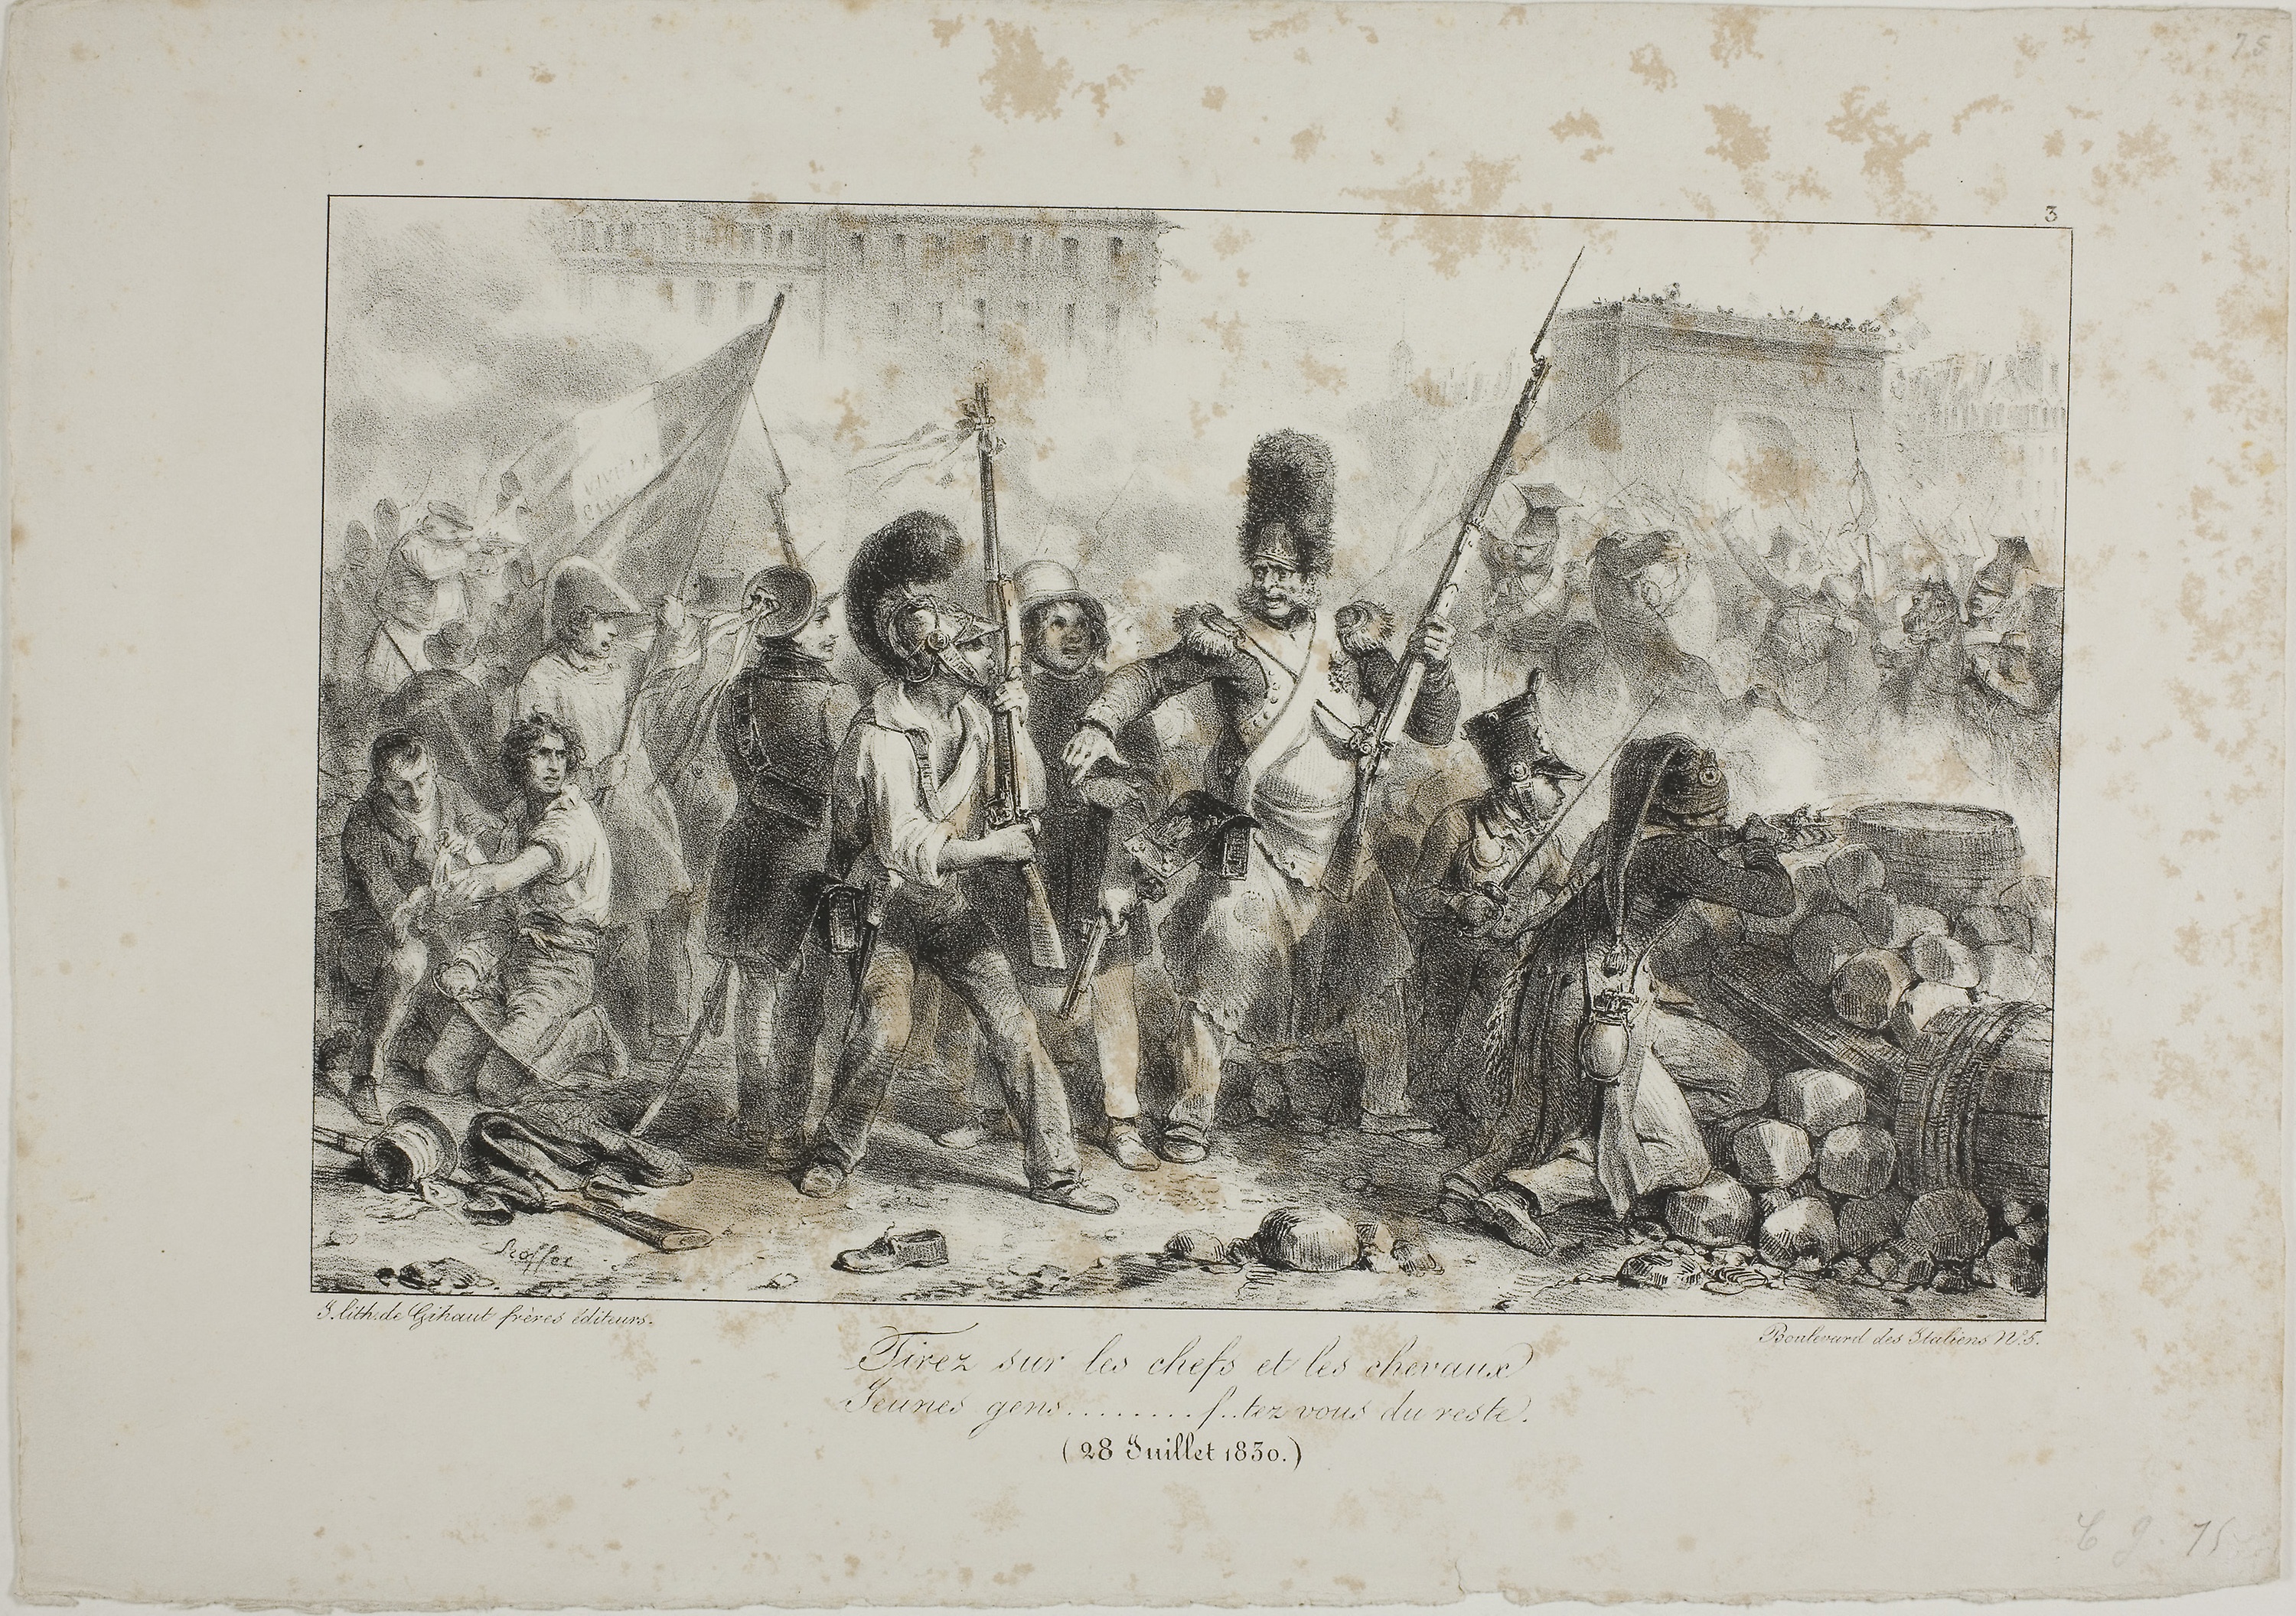
art, history, painting, visual arts, artwork, vintage clothing